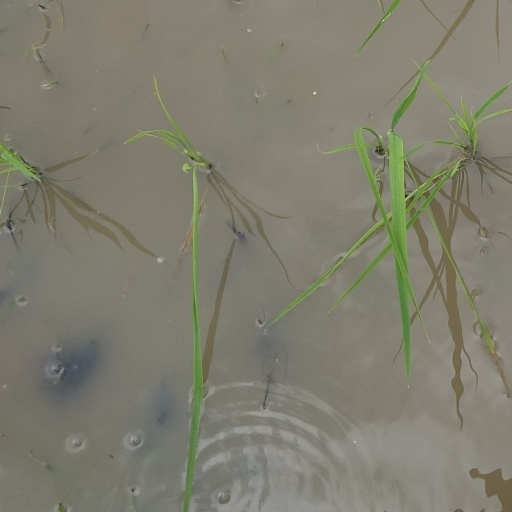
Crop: rice